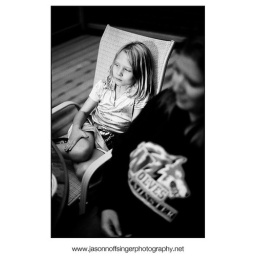
Six year old girl sitting in a deck chair